N-body problem

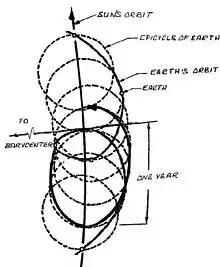
Real motion versus Kepler's apparent motion

The Sun wobbles as it rotates around the Galactic Center, dragging the Solar System and Earth along with it. What mathematician Kepler did in arriving at his three famous equations was curve-fit the apparent motions of the planets using Tycho Brahe's data, and not curve-fitting their true circular motions about the Sun (see figure). Both Robert Hooke and Newton were well aware that Newton's "Law of Universal Gravitation" did not hold for the forces associated with elliptical orbits. In fact, Newton's Universal Law does not account for the orbit of Mercury, the asteroid belt's gravitational behavior, or Saturn's rings. Newton stated (in section 11 of the "Principia") that the main reason, however, for failing to predict the forces for elliptical orbits was that his math model was for a body confined to a situation that hardly existed in the real world, namely, the motions of bodies attracted toward an unmoving center. Some present physics and astronomy textbooks do not emphasize the negative significance of Newton's assumption and end up teaching that his mathematical model is in effect reality. It is to be understood that the classical two-body problem solution above is a mathematical idealization. See also Kepler's first law of planetary motion.